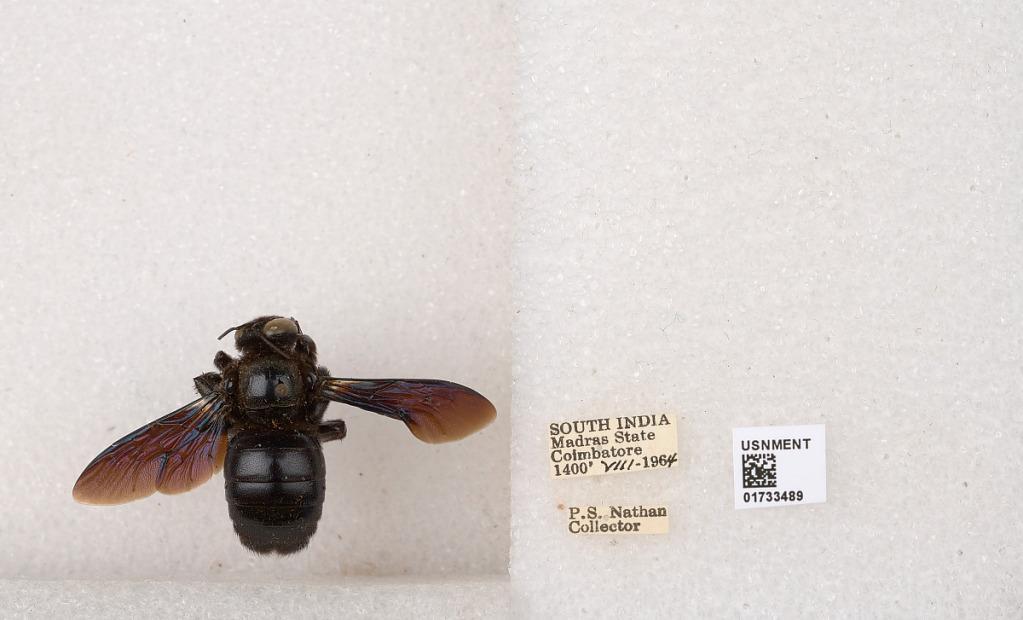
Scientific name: Xylocopa (Ctenoxylocopa) fenestrata (Fabricius)
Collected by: P. Nathan
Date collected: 1964-8-1
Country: India
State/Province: Tamil Nadu
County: Coimbatore
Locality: Coimbatore